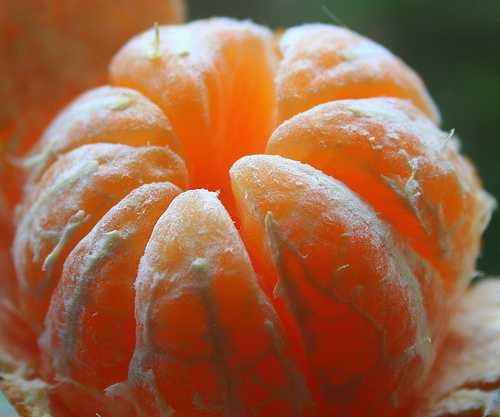
Label: Orange